Flight instructor

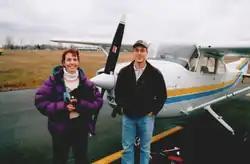
A flight instructor (left) and her student, with their Cessna 172

A flight instructor is a person who teaches others to operate aircraft. Specific privileges granted to holders of a flight instructor qualification vary from country to country, but very generally, a flight instructor serves to enhance or evaluate the knowledge and skill level of an aviator in pursuit of a higher pilot's license, certificate or rating.